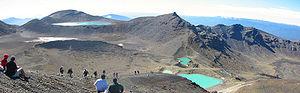
Le mont Tongariro, en anglais Mount Tongariro, en maori Tongariro, est un volcan de Nouvelle-Zélande situé sur l'île du Nord, dans le parc national de Tongariro et au cœur du massif du Tongariro.